Boys Republic (band)

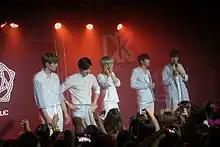
Boys Republic in Budapest, 11 July 2015

Boys Republic began the year with a series of performances at Megaworld Lifestyle Malls in the Philippines. Prior to the performances, an official press conference was held in Marco Polo Ortigas on January 9. On January 10, they met with their fans at Lucky China Town in Manila and Venice Piazza in McKinley Hill, Taguig. On January 11, Boys Republic made an appearance on ABS-CBN's Sunday afternoon show, ASAP, before holding their 'meet-and-greet' event in addition to their last performance in Eastwood, Quezon City. During their introduction, Boys Republic surprised their fans by sing and dancing to Vice Ganda's "Boom Panes." Boys Republic spent their Valentine's Day in Japan, performing in the "Sweet Valentine's Live" event. On March 28, they returned to Japan and performed in Yokohama on Pops in Seoul concert stage along with U-Kiss and HOTSHOT in celebration of the 50th anniversary of Korea-Japan diplomatic ties.